Inauguration of a Torah scroll

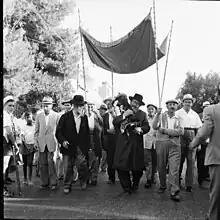
"Hachnasat Sefer Torah" procession in Lod, Israel, early 1960s

The mitzvah to write a Torah scroll is the last of the 613 commandments. One can fulfill this mitzvah by writing a scroll oneself, or by commissioning the writing of a scroll.